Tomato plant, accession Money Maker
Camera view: vertical (180 deg); turntable rotation: 330 degrees
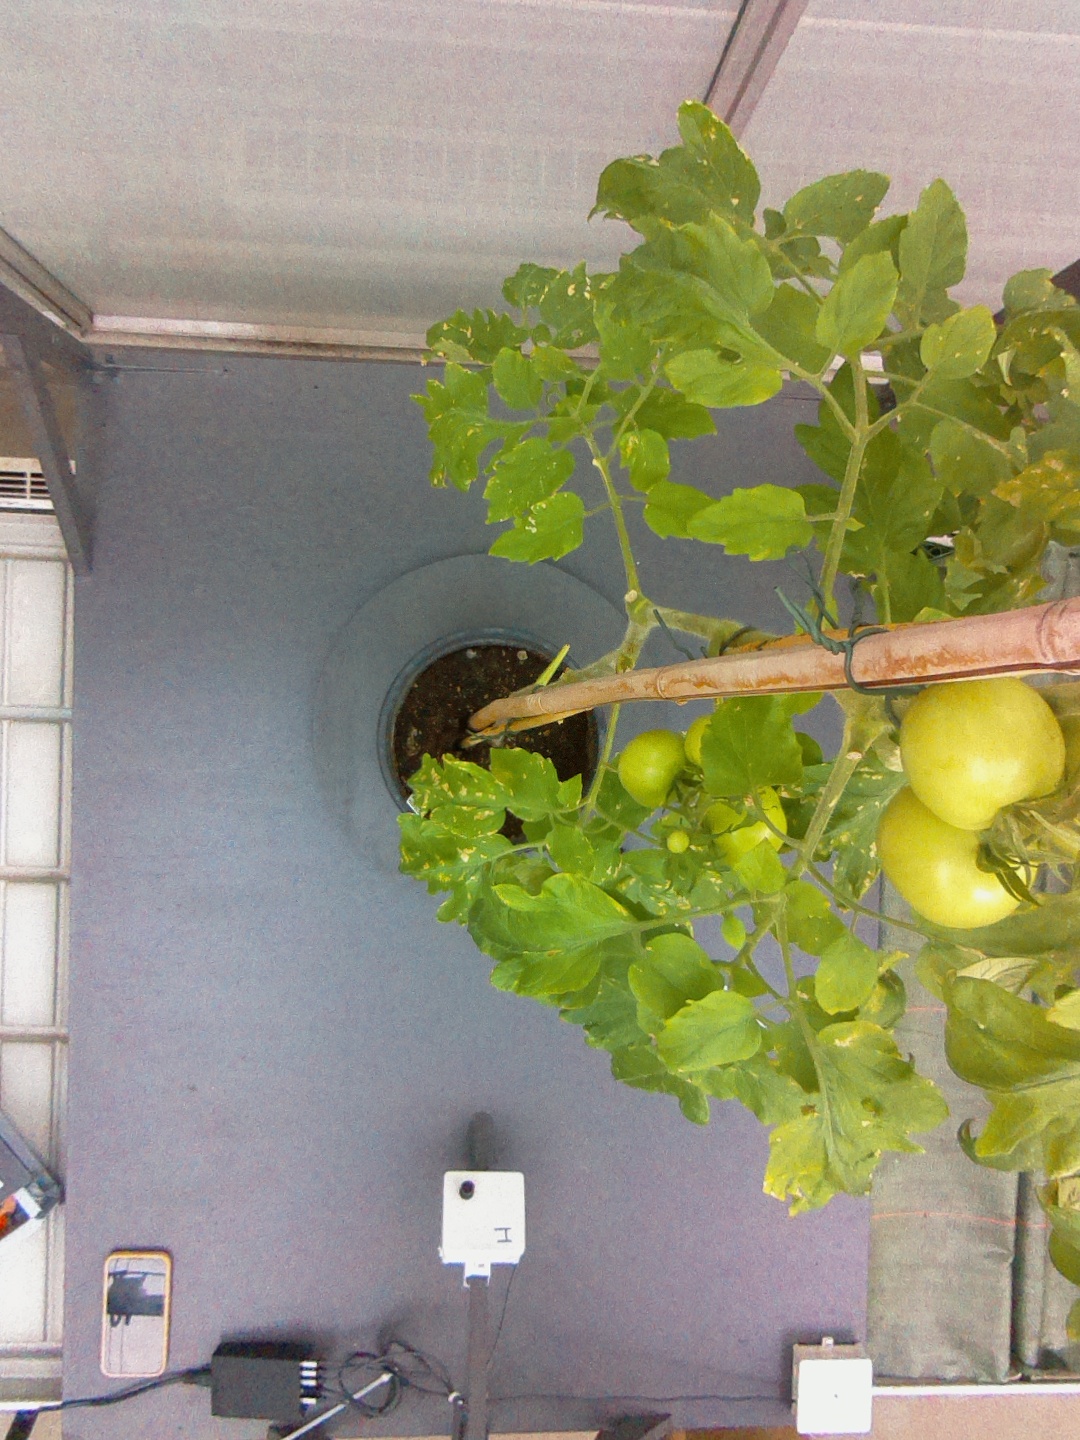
BBCH growth stage 78: 80% -90% of final fruit size